Crawfordsville, Indiana

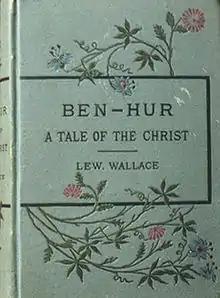
"" by Lew Wallace

As of 2016, Crawfordsville has twelve properties listed on the National Register of Historic Places. Three of the properties are currently museums: Gen. Lew Wallace Study, Henry S. Lane House, and Montgomery County Jail and Sheriff's Residence. Two of the properties are historic districts: Crawfordsville Commercial Historic District, and Elston Grove Historic District. Two listings are active churches: Bethel AME Church of Crawfordsville, and Saint John's Episcopal Church. The other properties are currently used as a law office (Otto Schlemmer Building), senior apartments and recreation center (Crawfordsville High School), a private residence (McClelland-Layne House), the headquarters of the local Daughters of the American Revolution chapter (Col. Isaac C. Elston House), and a former hospital renovated for senior apartments Culver Union Hospital.